British School of Business Armenia

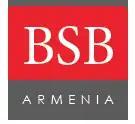

British School of Business Armenia (BSB Armenia), is an associate university of the global London School of Commerce (LSC) Group of Colleges, located in Yerevan, the capital of Armenia. The school provides internationally recognized British degrees in Armenia, in association with the Anglia Ruskin University and the Armenian State University of Economics. It is located on Nalbandyan Street of Kentron District, Yerevan.